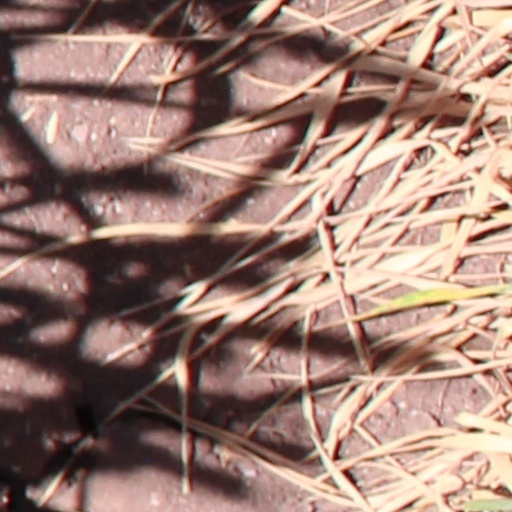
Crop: wheat